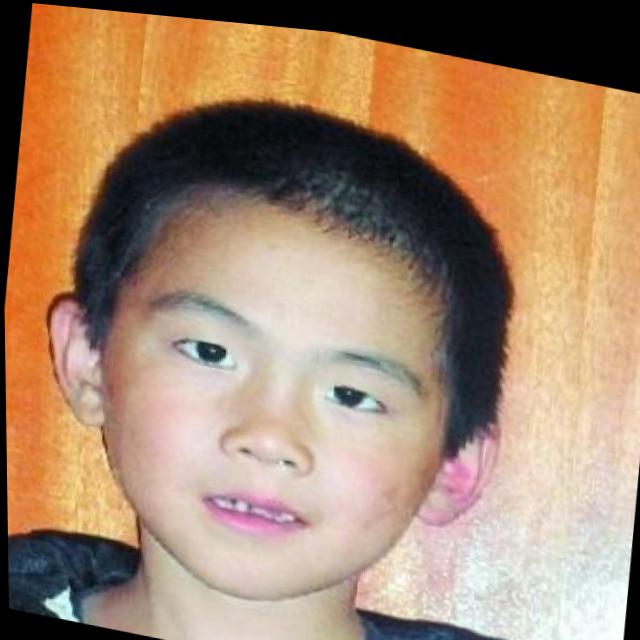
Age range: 0-12